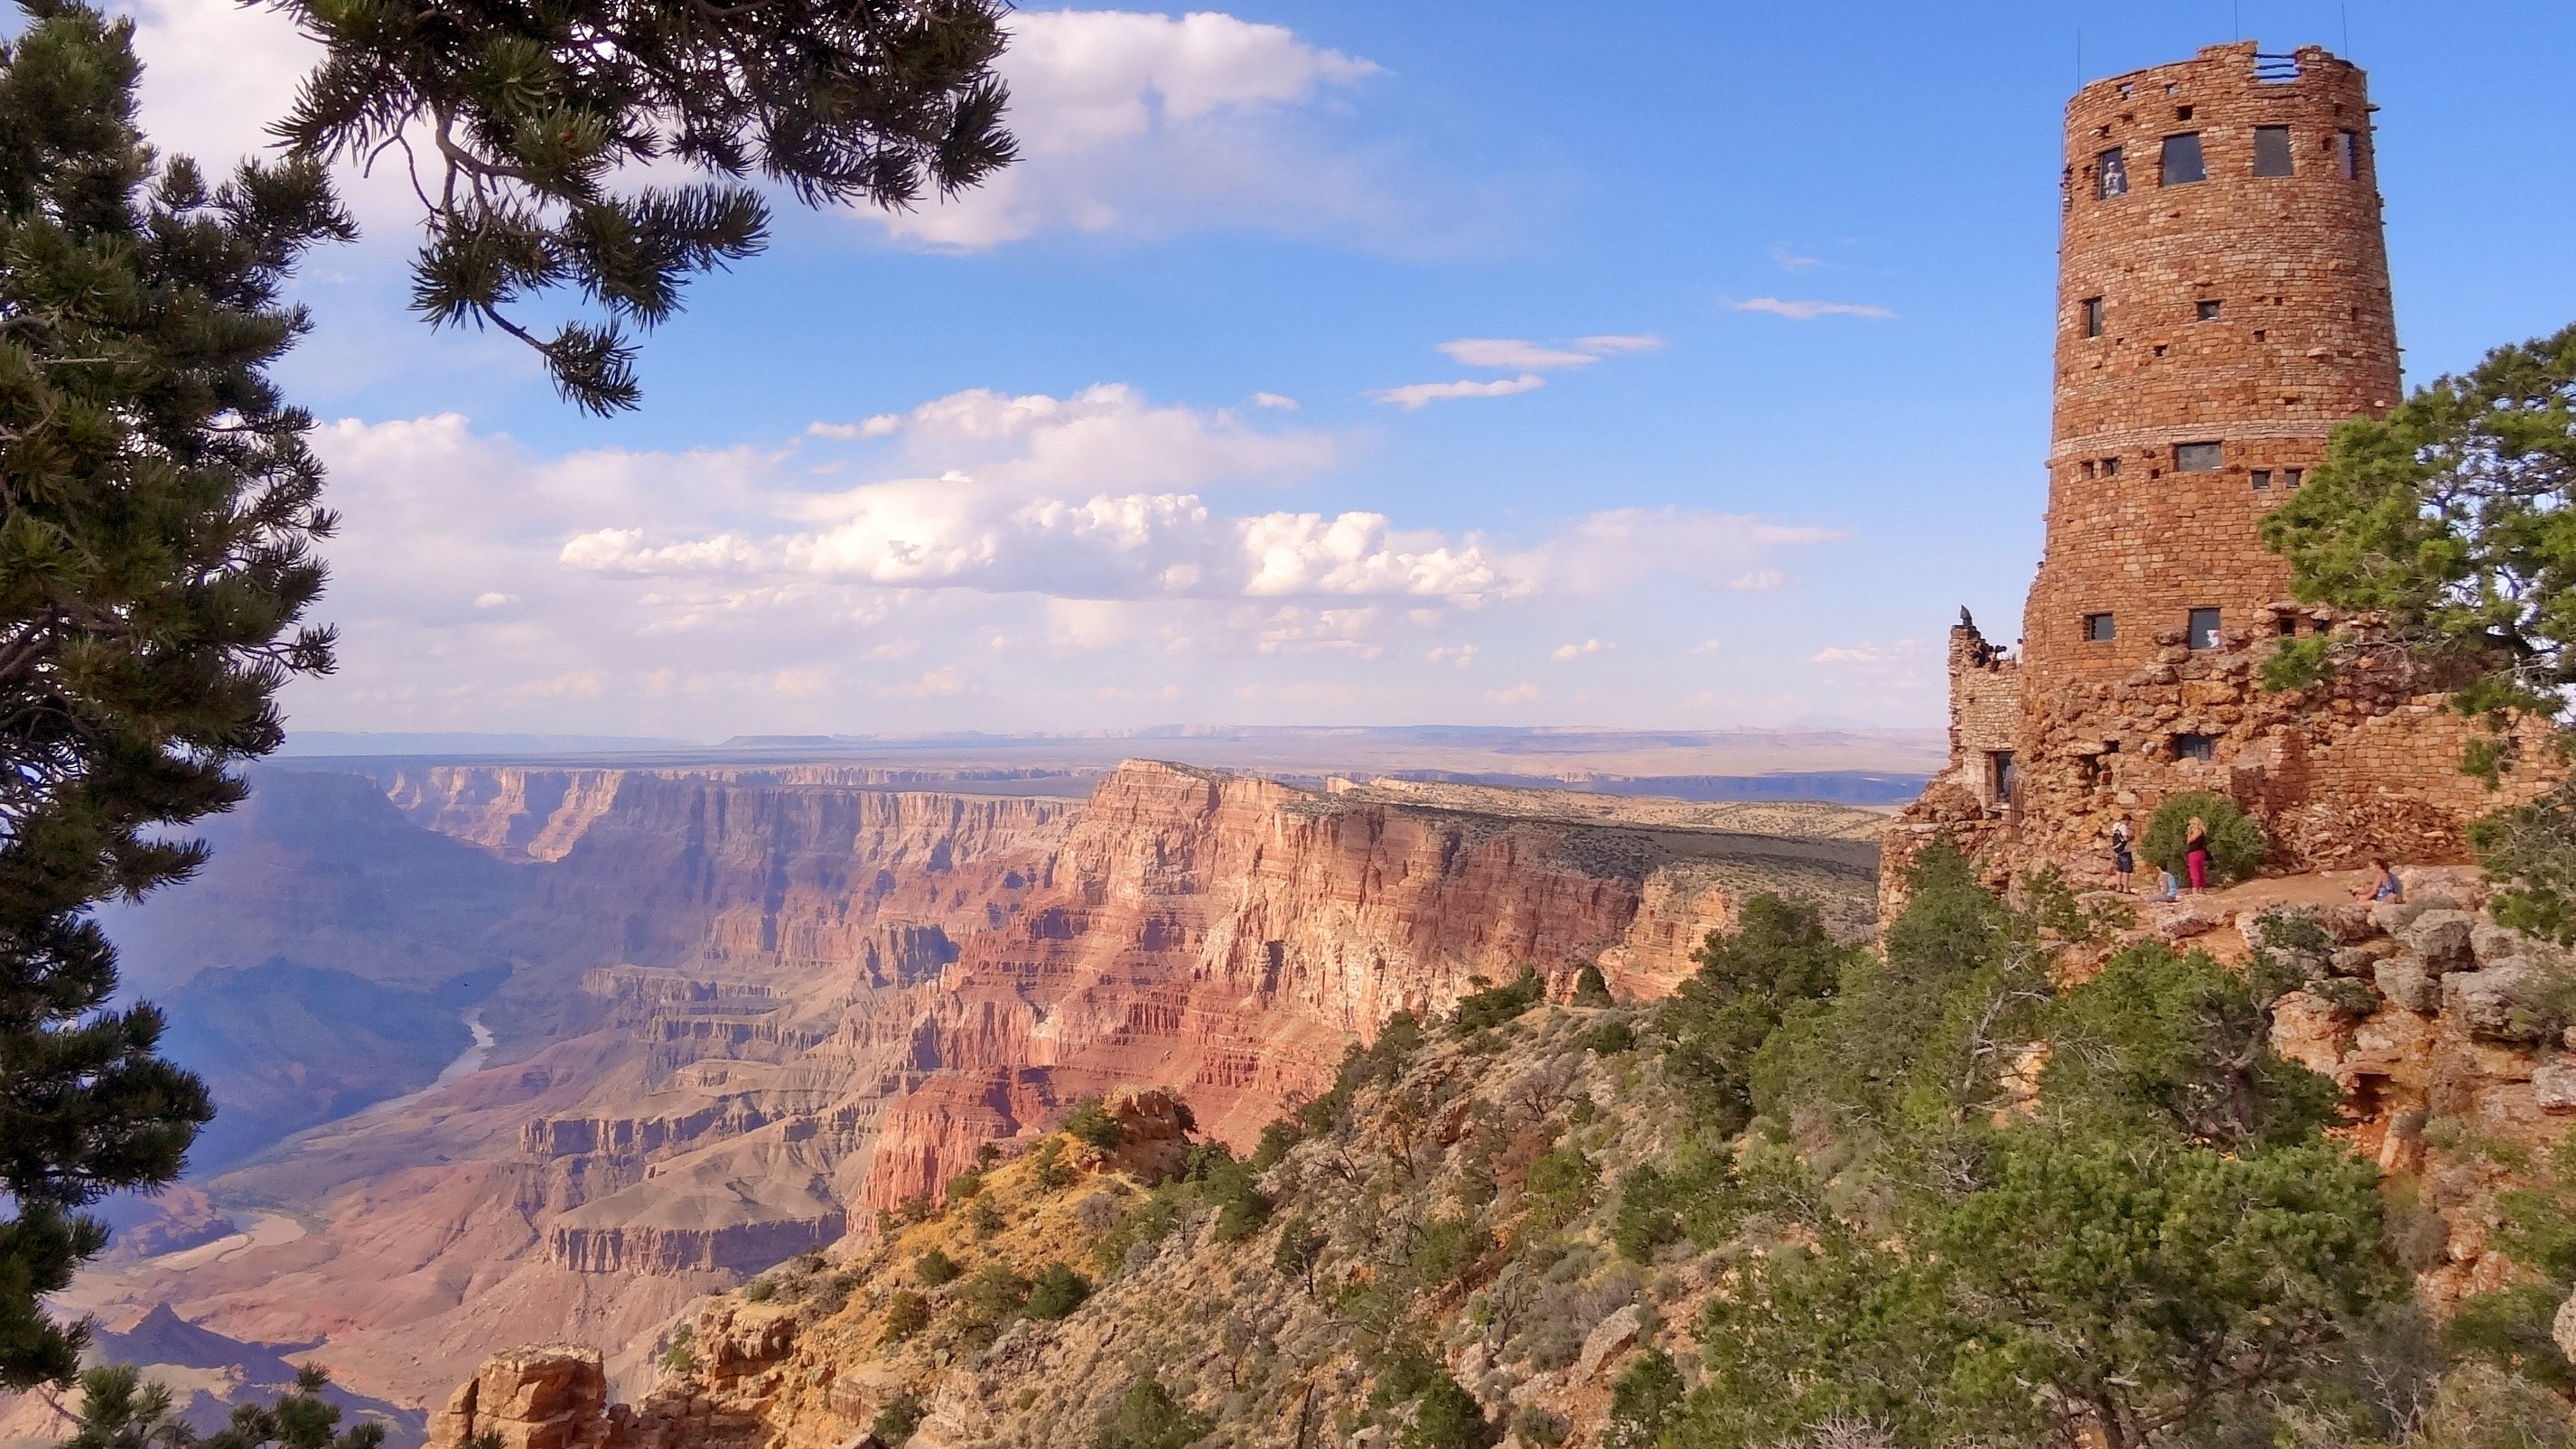
nature, cliff, park, usa, canyon, grand canyon, tourism, terrain, national park, wadi, landform, geographical feature